Wat Yai Chai Mongkhon

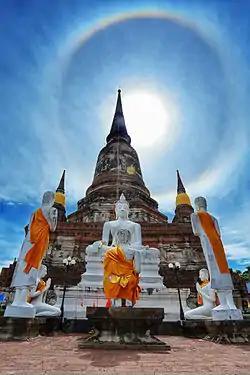
Chedi of Wat Yai Chai Mongkhon

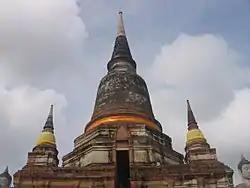
Wat Yai Chai Mongkhon

Wat Yai Chai Mongkhon is a Buddhist temple in Ayutthaya, Thailand.